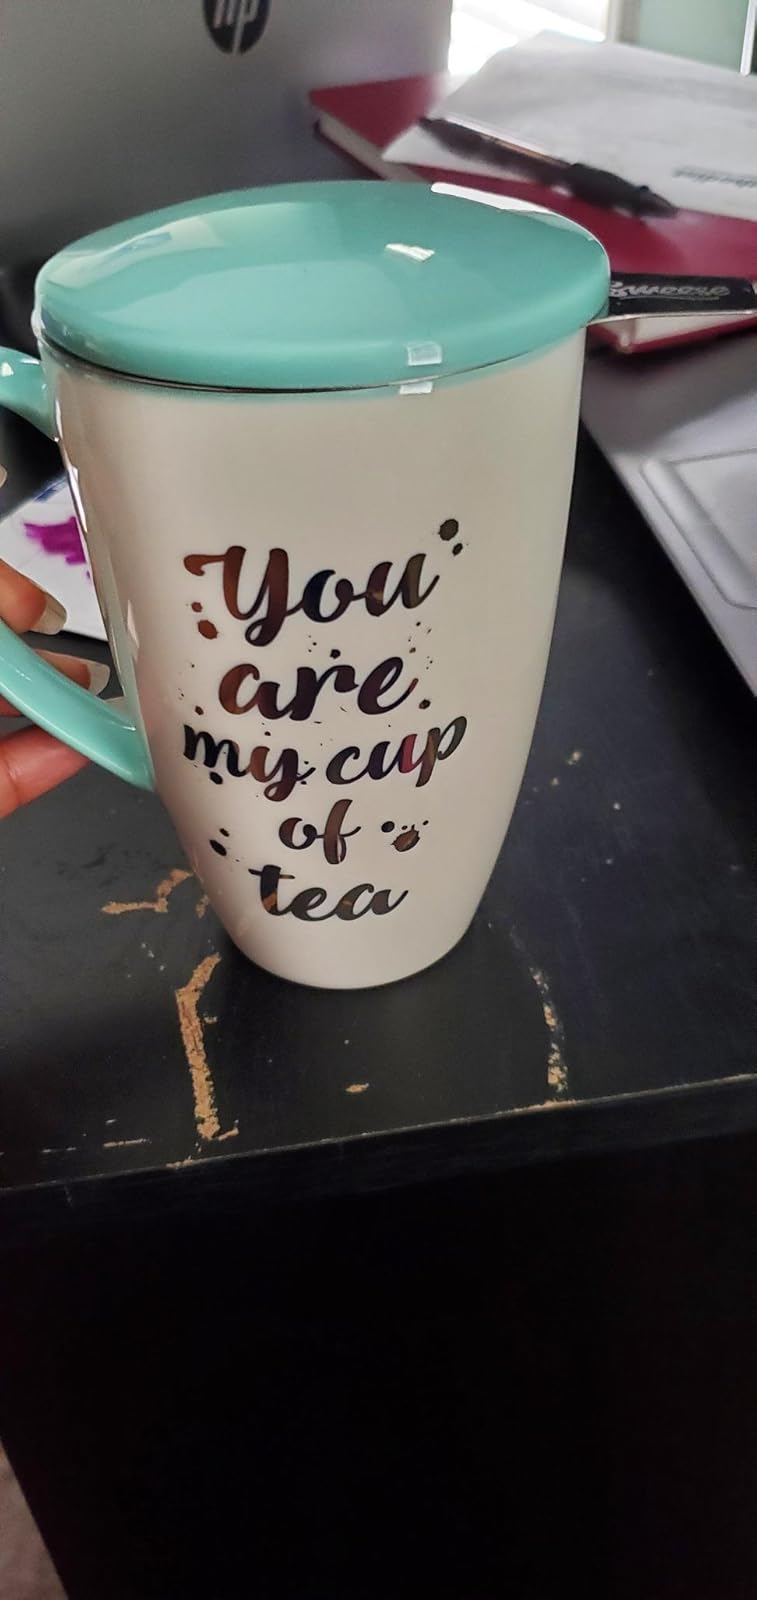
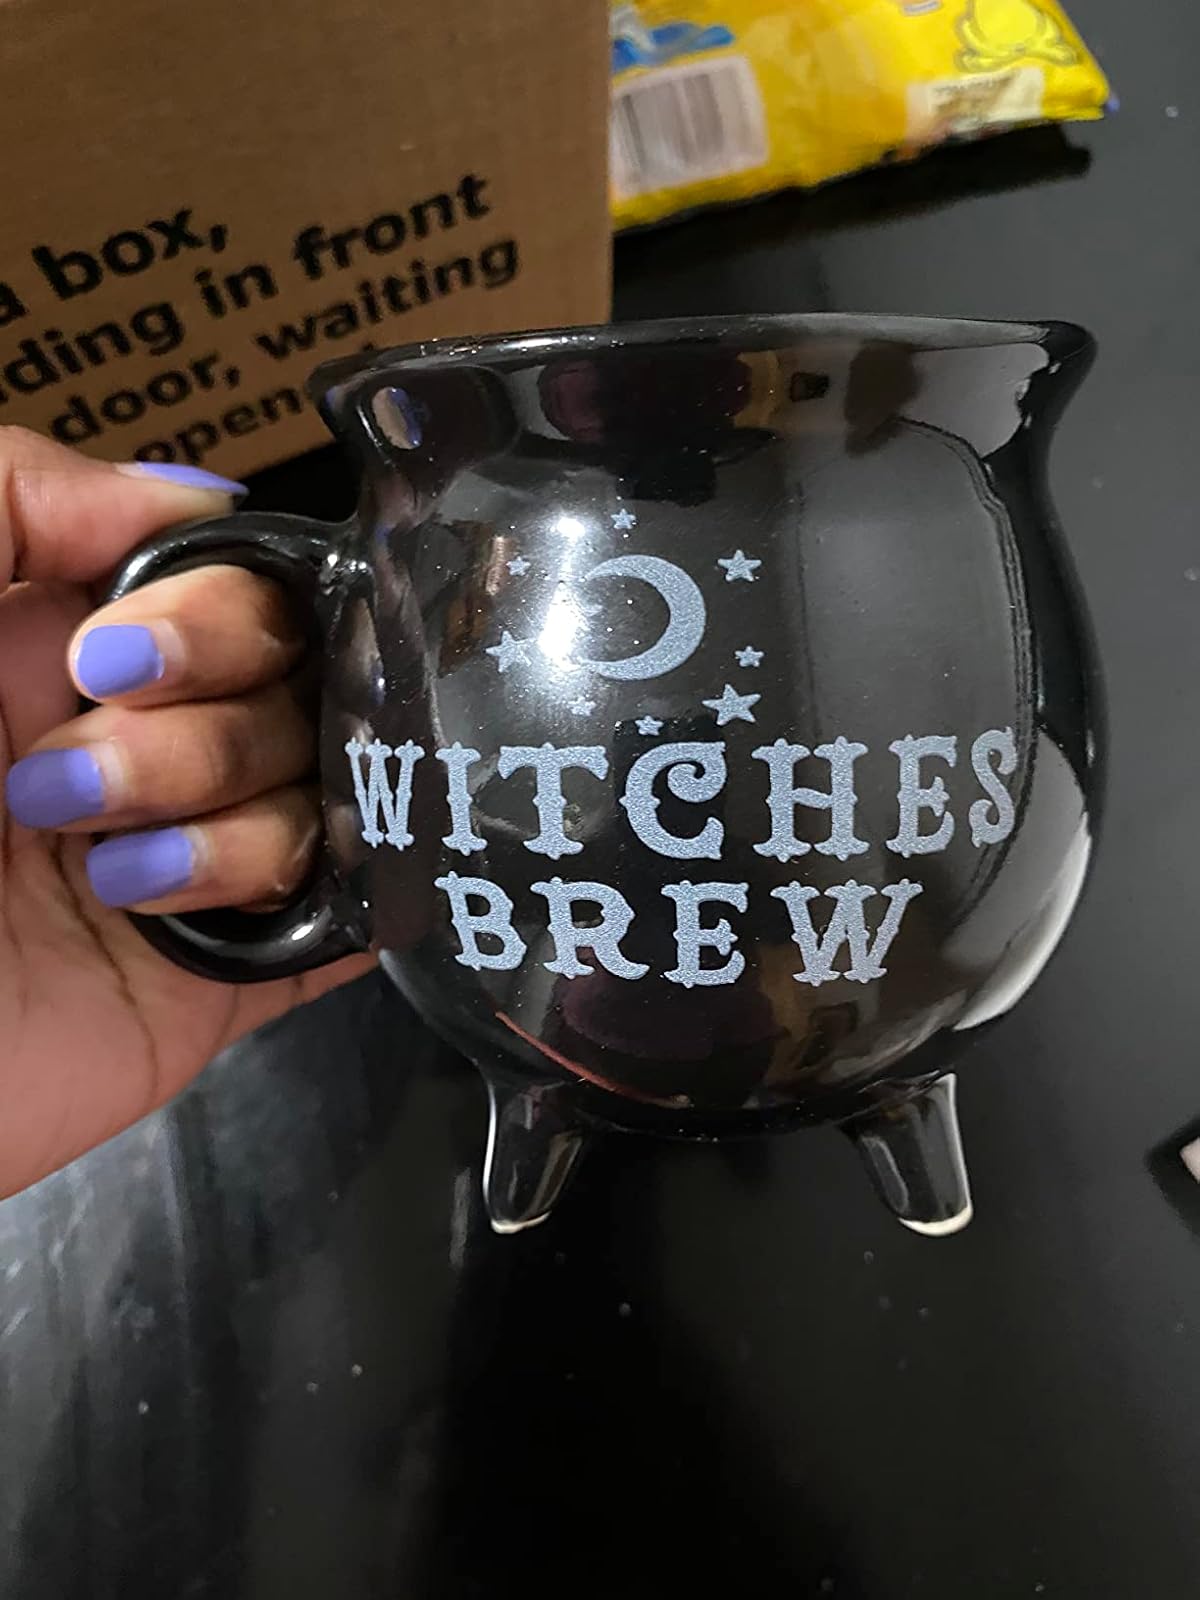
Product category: items_mug
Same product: no